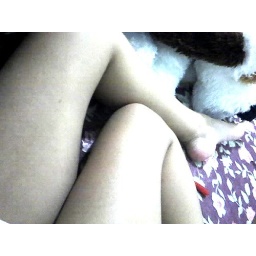
the red flower in a bad day!